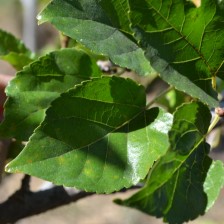
Variety: Kamphaengsaeng42